Mutant World

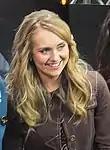
Amber Marshall in 2015.

The project gave a few local actors a chance to play against type: Amber Marshall, who plays "Heartland"'s earnest Amy Fleming, plays Nicole, "a scrappy, machine gun-toting medic", while David LeReaney, a veteran theatre actor and dialect coach, plays "an action-ready military man", and was an actor David Winning had been wanting to work with "forever": "I wanted to cast him in things when I started out in movies. He was always 'Calgary's actor' — he was always the guy you wanted to get." Jason Cermak is a Drayton Valley native who won an Alberta Film and Television Award the previous year for his role in the family drama "Common Chord". He admitted that being paid to "run around with guns" was "pretty cool", but also suggested that "Mutant World" has character arcs that are deeper than they initially appear, speaking of his own character, Geoff King:Ten years takes a toll on him ... He's burdened with this responsibility of keeping what's left of humanity alive. He becomes quite introverted. His journey in coming to the surface, aside from just being attacked by mutants and such, he has to find himself again and try to answer questions about what his future looks like.His onscreen sister, Holly Deveaux, whose character Melissa is "a take-charge kind who is both handy with a gun and has a curious habit of breaking into sorrowful song", likewise said it is empowering to play a female character who "kicks ass": "I always played Lara Croft on my computer, so this is a dream come alive for me ... I get to wear a thigh holster and everything. I took way too many selfies."